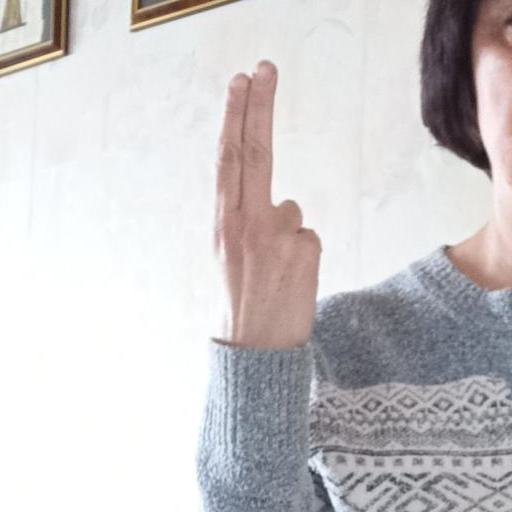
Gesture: two_up_inverted